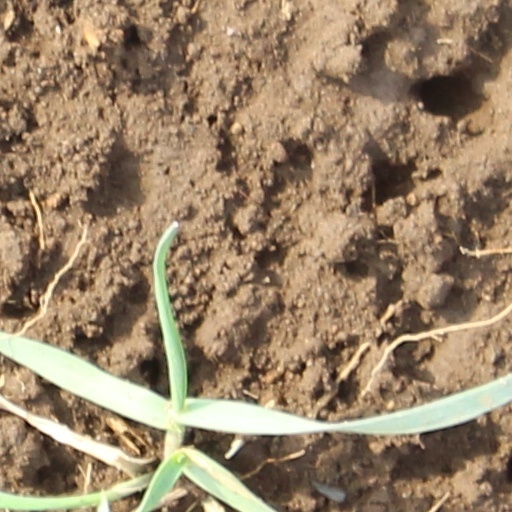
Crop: wheat